Keramet, Orhangazi

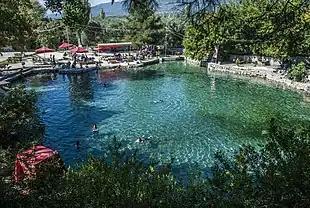
Spa in Keramet, Orhangazi

Keramet is a neighbourhood in the municipality and district of Orhangazi, Bursa Province in Turkey. Its population is 895 (2022). Its distance to Orhangazi is .